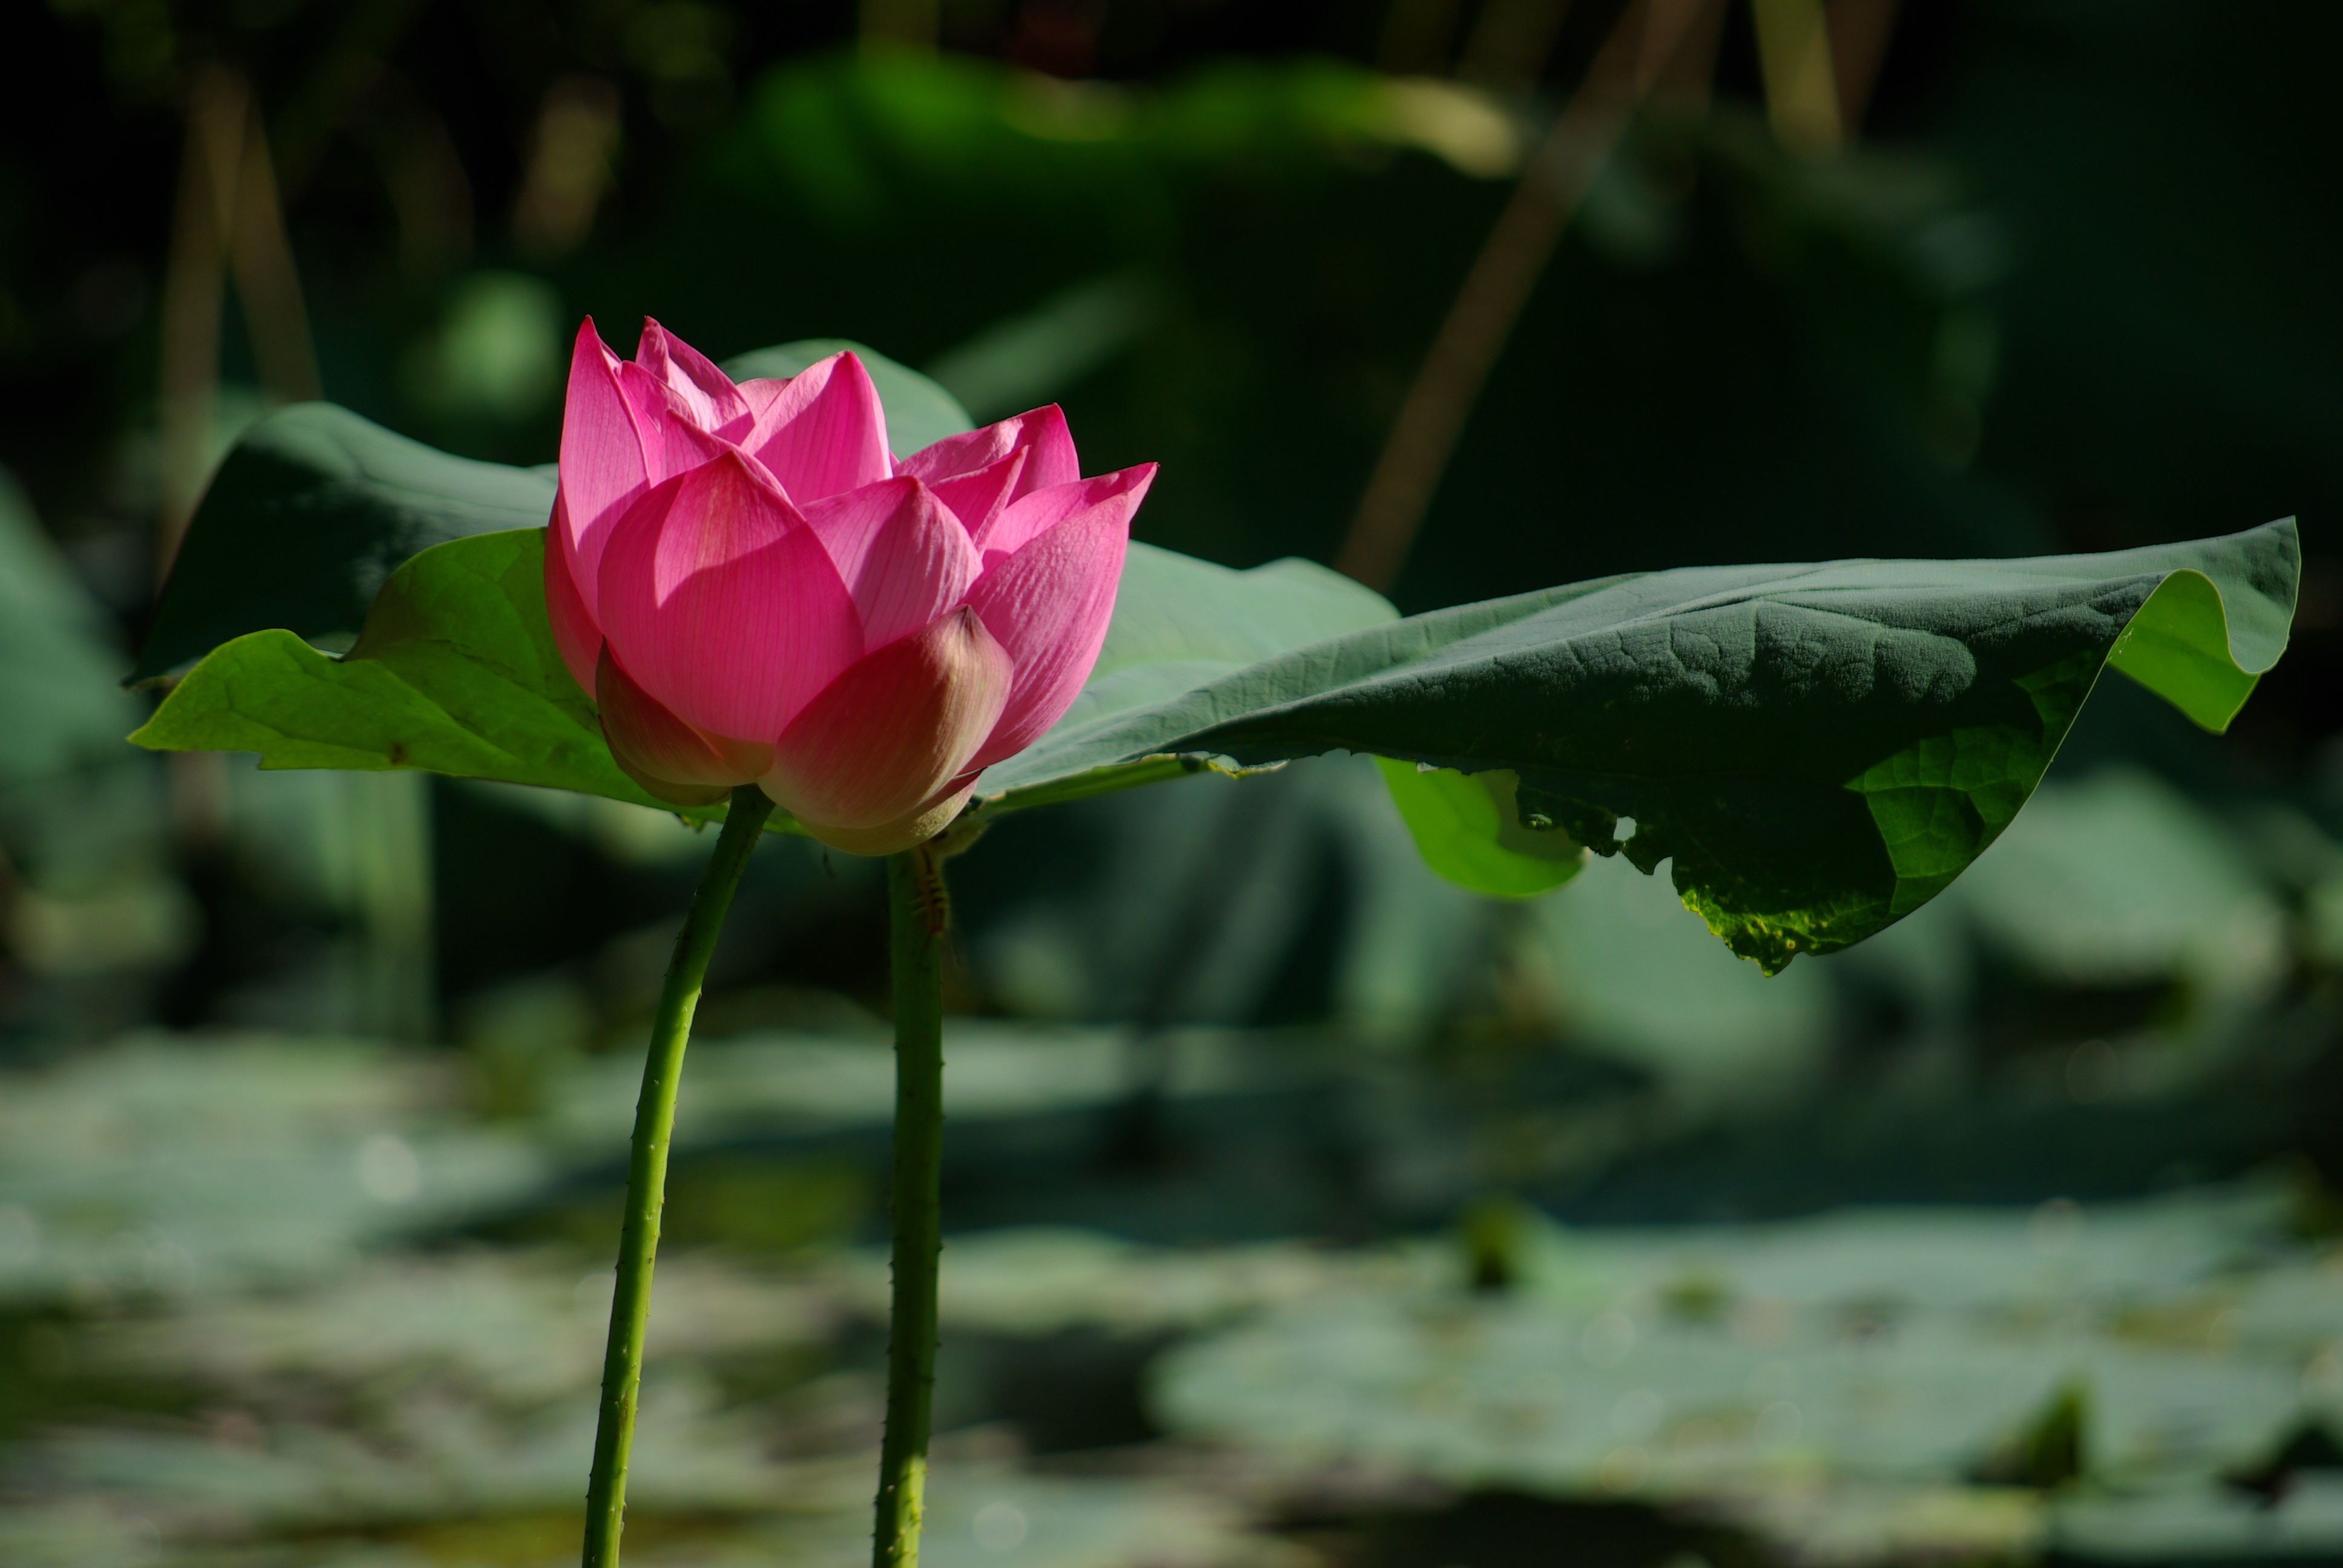
nature, blossom, light, plant, sunshine, leaf, flower, petal, rose, green, natural, fresh, botany, sacred lotus, aquatic plant, flora, close up, lotus, bud, macro photography, flowering plant, rose family, flowers and plants, plant stem, land plant, lotus family, proteales